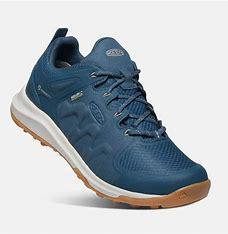
Brand: Keen
Model: 100